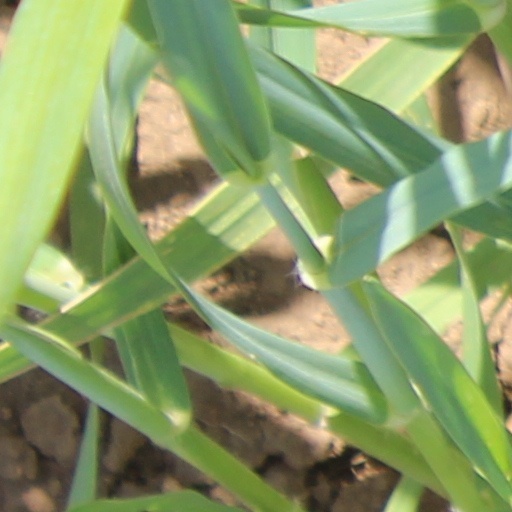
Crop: wheat